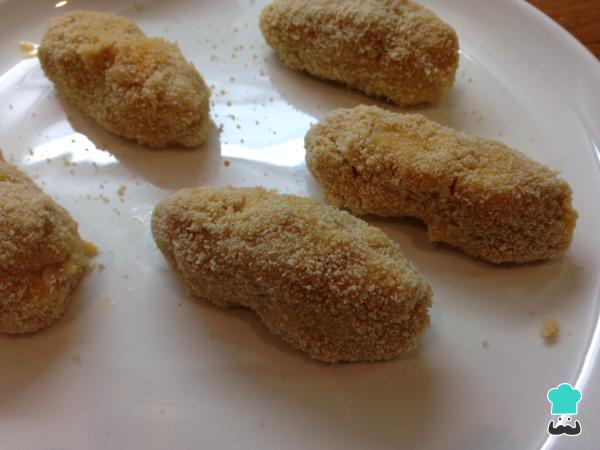
Preparamos los ingredientes para hacer el rebozado de las croquetas caseras. En un plato disponemos el pan rallado y en un bol batimos el huevo. Con las manos formamos las croquetas y las pasamos primero por el pan rallado, luego por el huevo y otra vez por el pan rallado. Con un doble rebozado quedarán mejor.